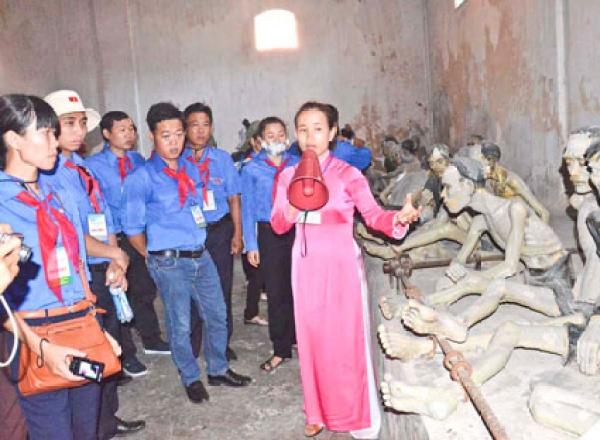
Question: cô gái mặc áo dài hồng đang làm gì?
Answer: cô ấy đang trình bày